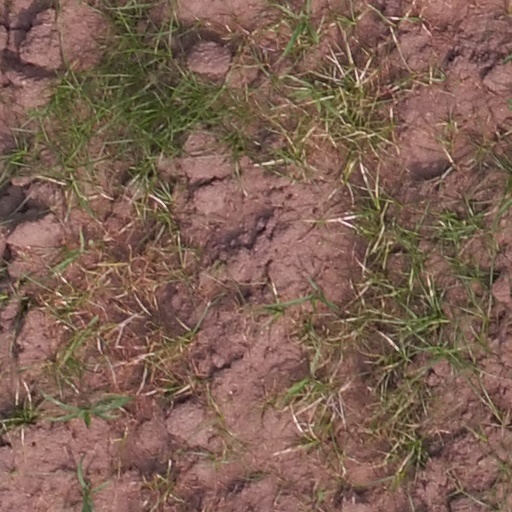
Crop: maize; corn